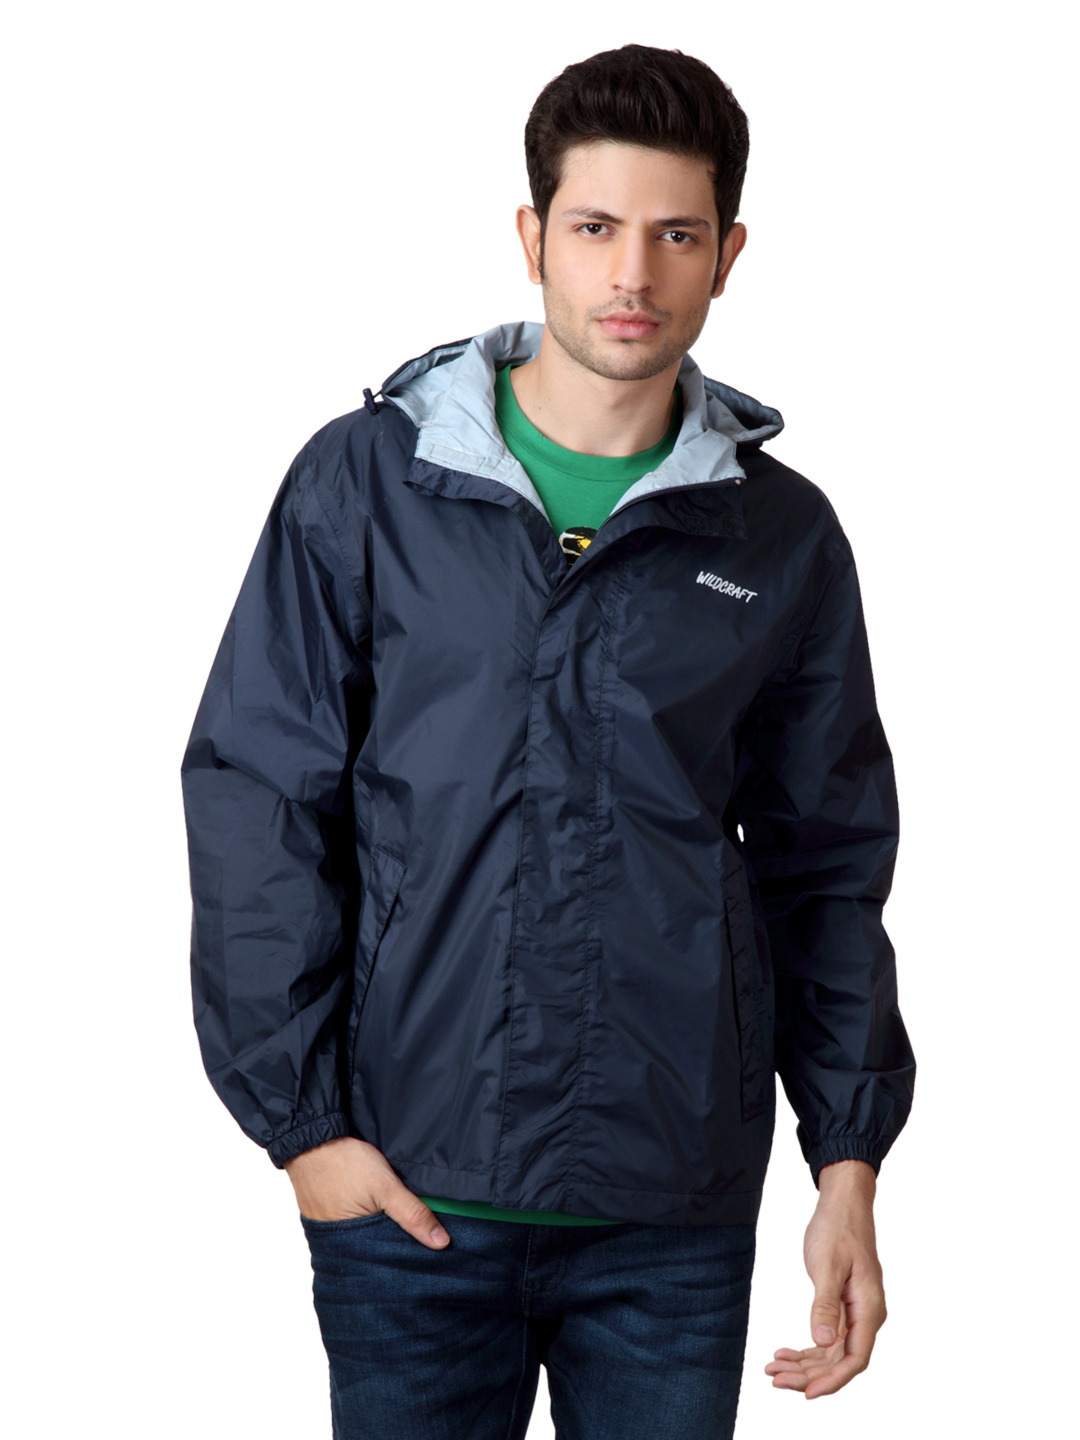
Wildcraft Men Blue Rain Jacket
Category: Apparel / Topwear / Rain Jacket
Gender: Men
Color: Blue
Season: Summer 2015
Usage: Casual